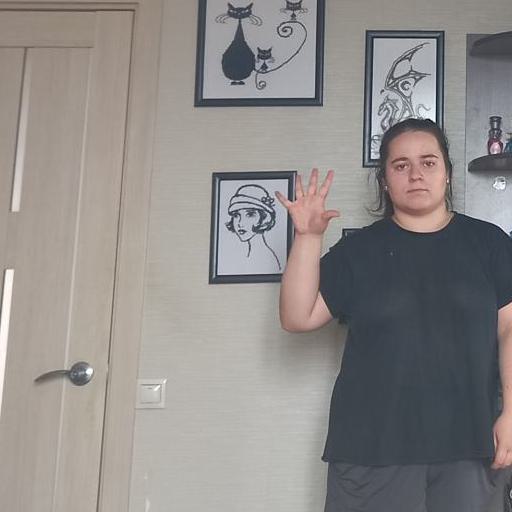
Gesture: palm